King's Bench Prison

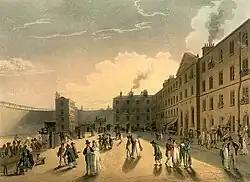
King's Bench Prison by Augustus Pugin and Thomas Rowlandson (1808–11).

The King's Bench Prison was a prison in Southwark, south London, England, from the Middle Ages until it closed in 1880. It took its name from the King's Bench court of law in which cases of defamation, bankruptcy and other misdemeanours were heard; as such, the prison was often used as a debtor's prison until the practice was abolished in the 1860s. In 1842, it was renamed the Queen's Bench Prison, and became the Southwark Convict Prison in 1872.